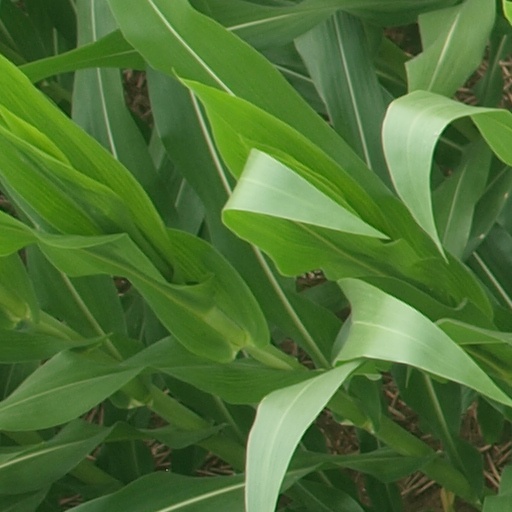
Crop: maize; corn